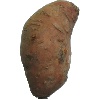
Label: potato_sweet